Rafael Bournigal

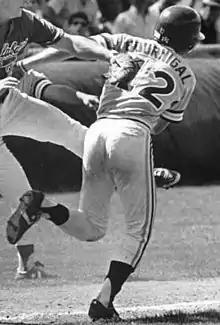
Bournigal with Florida State in 1987

Rafael Antonio Bournigal Pelletier (born May 12, 1966) is a Dominican former professional baseball infielder. He was drafted by the Los Angeles Dodgers of Major League Baseball (MLB) in the 19th round of the 1987 draft, and played for the Dodgers, Oakland Athletics, and Seattle Mariners. He attended Florida State University.